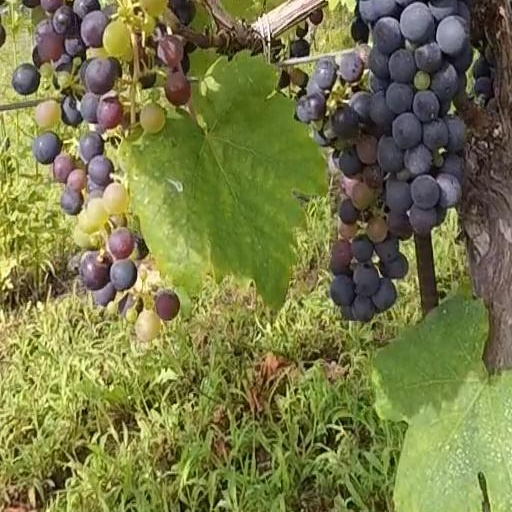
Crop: grape